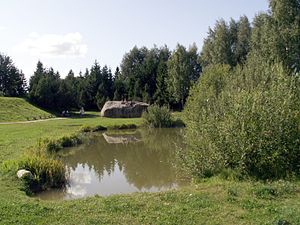
Barstyčiai-stenen
Barstyčių-stenen
Barstyčiai-stenen er den største vandreblok i Litauen nær landsbyen Puokė, i Skuodas distriktskommune i den nordlige udkant af det centrale højland Žemaitija. Stenen består af feldspat, kvarts og glimmer.